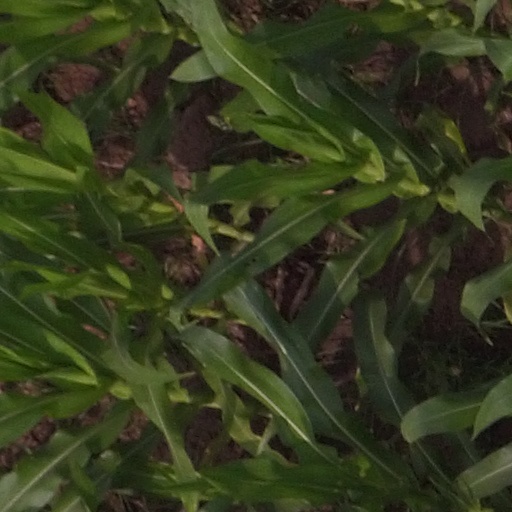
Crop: maize; corn